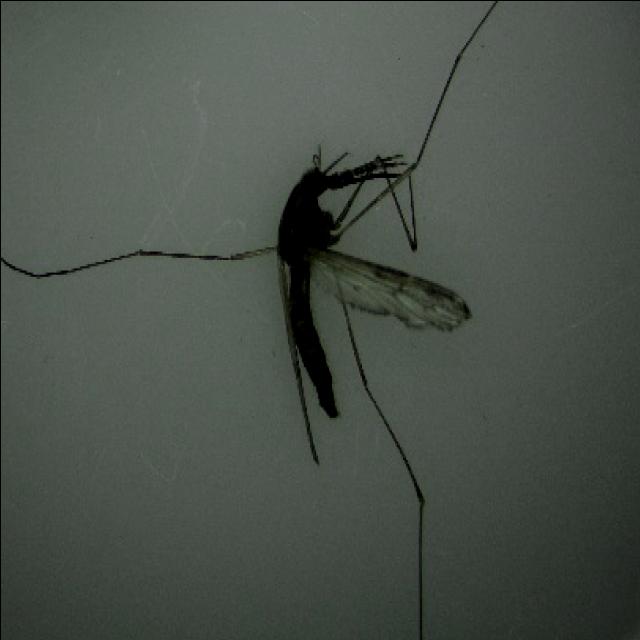
Species: anopheles_sinensis